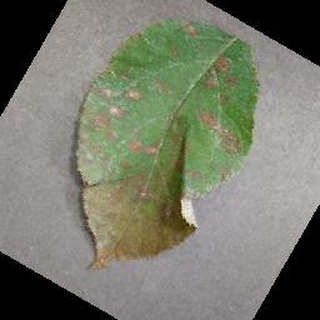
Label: apple_cedar_apple_rust